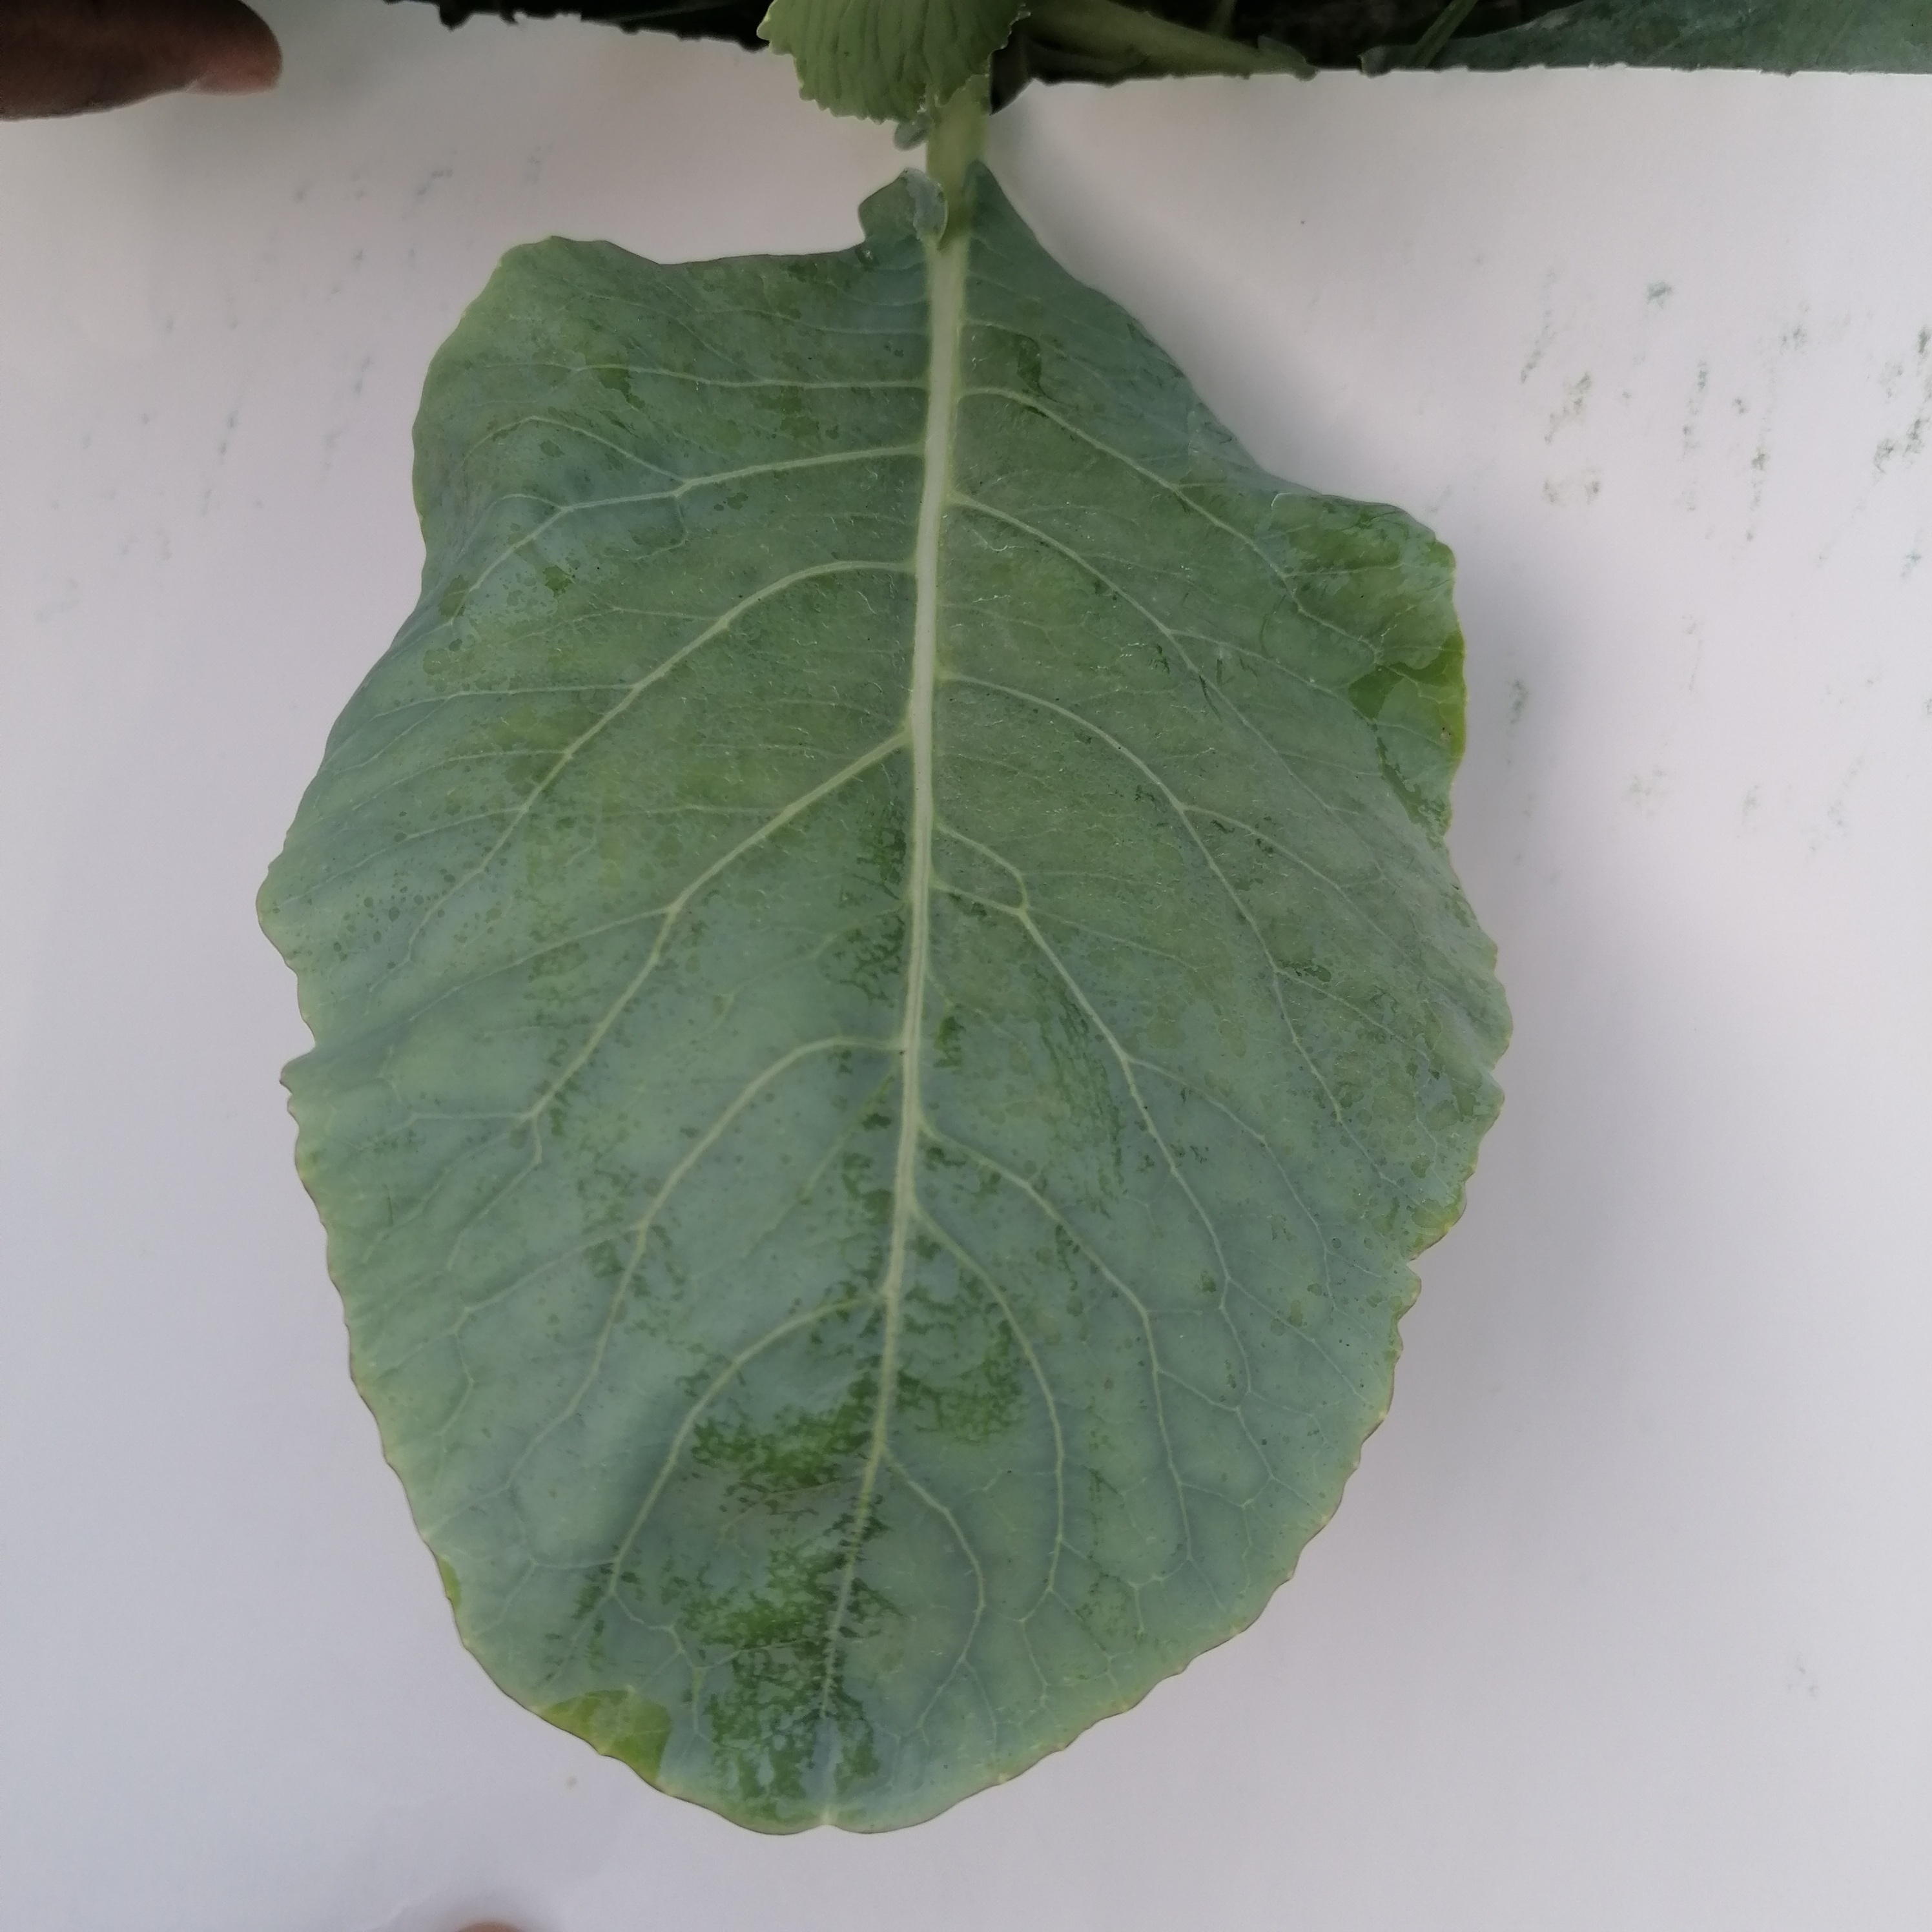
Label: Healthy